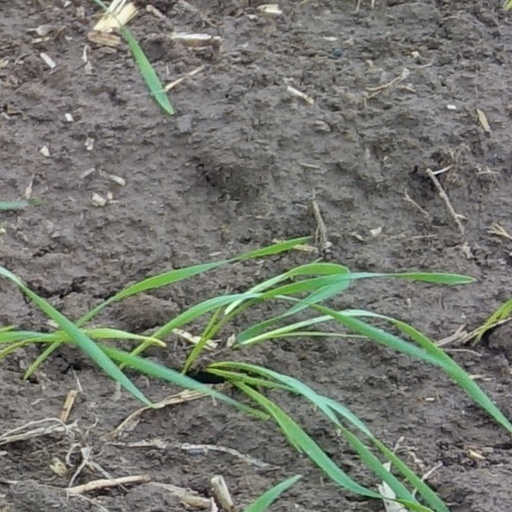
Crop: wheat